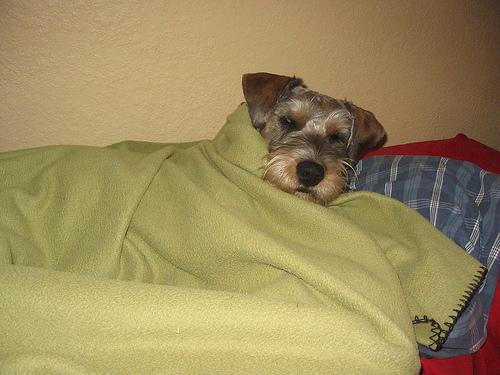
standard_schnauzer